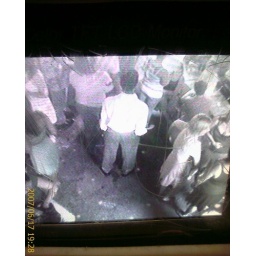
Lcd screen in bathroom @ Sea